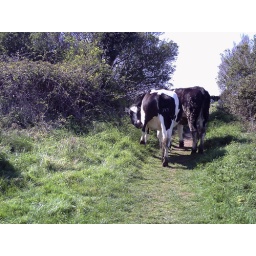
To our left,we spotted a bull,so we quickly started walking in the opposite direction!